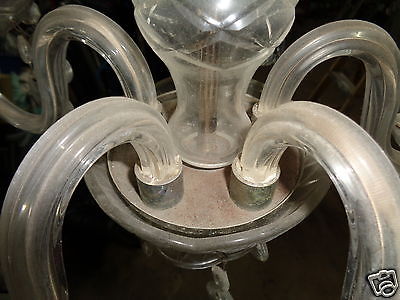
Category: lamp